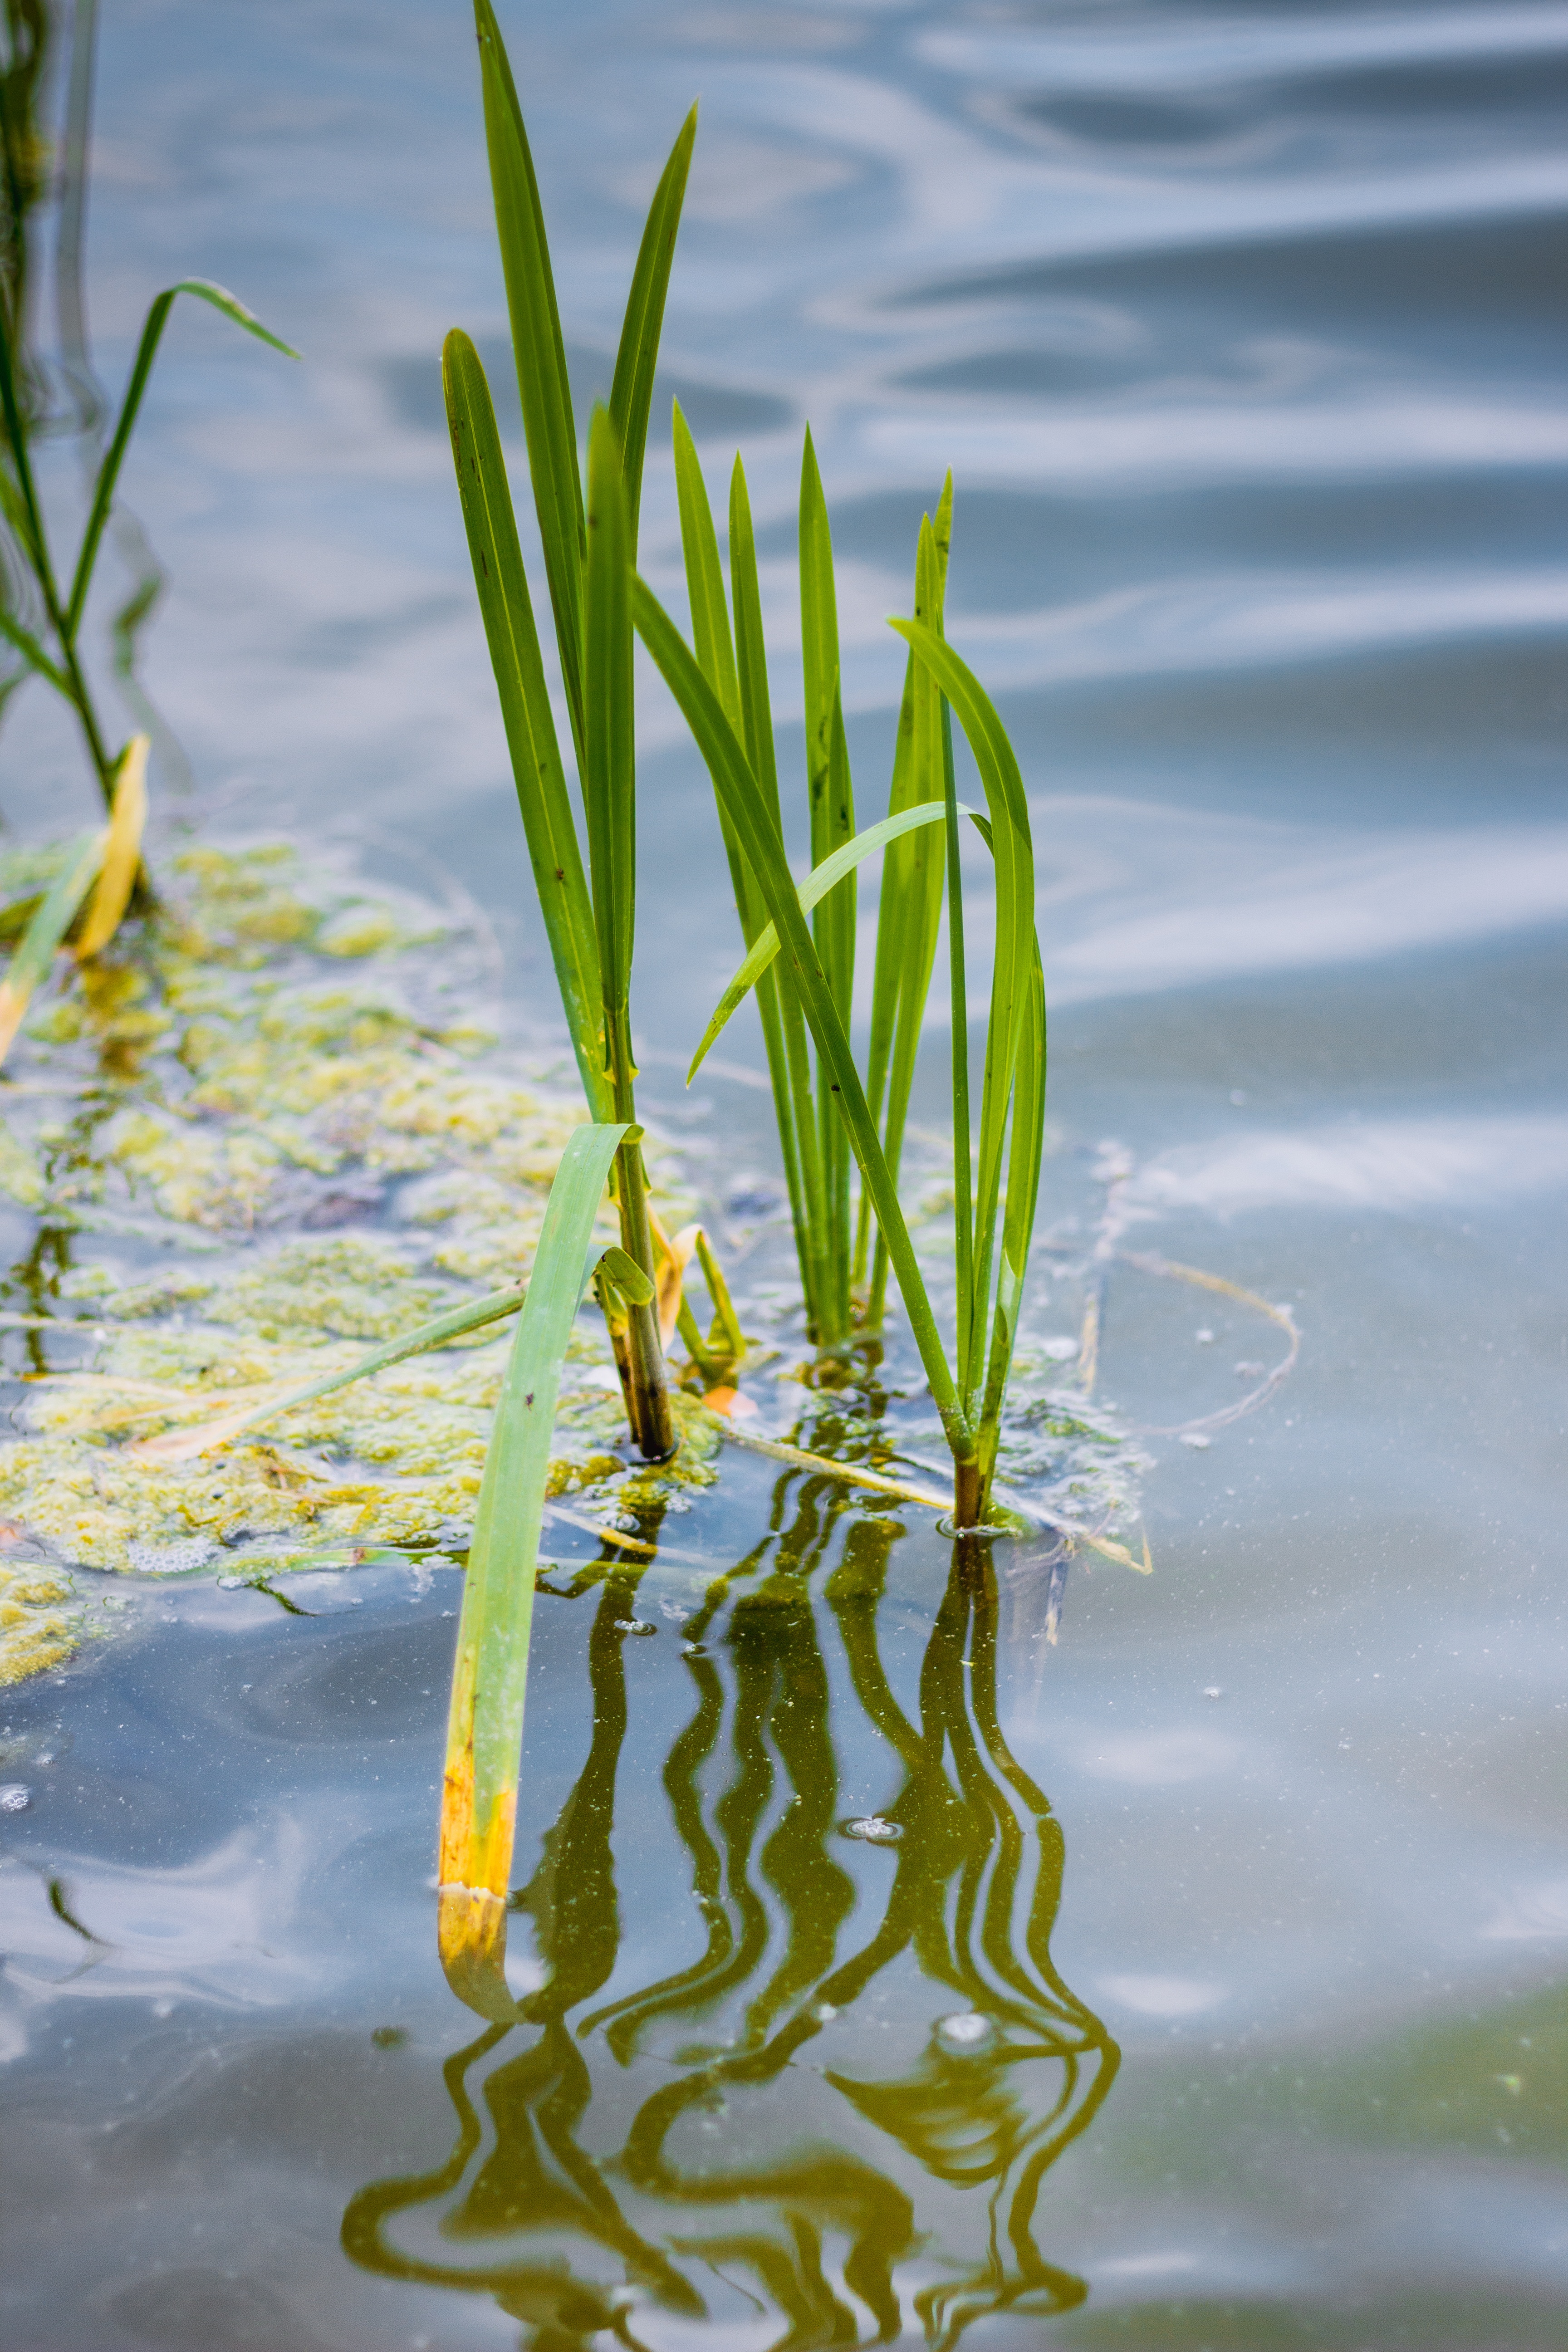
landscape, tree, water, nature, grass, plant, leaf, flower, lake, pond, green, reflection, seaweed, lagoon, botany, yellow, flora, algae, macro photography, rushes, grass family, plant stem, arecales